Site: brandenburg
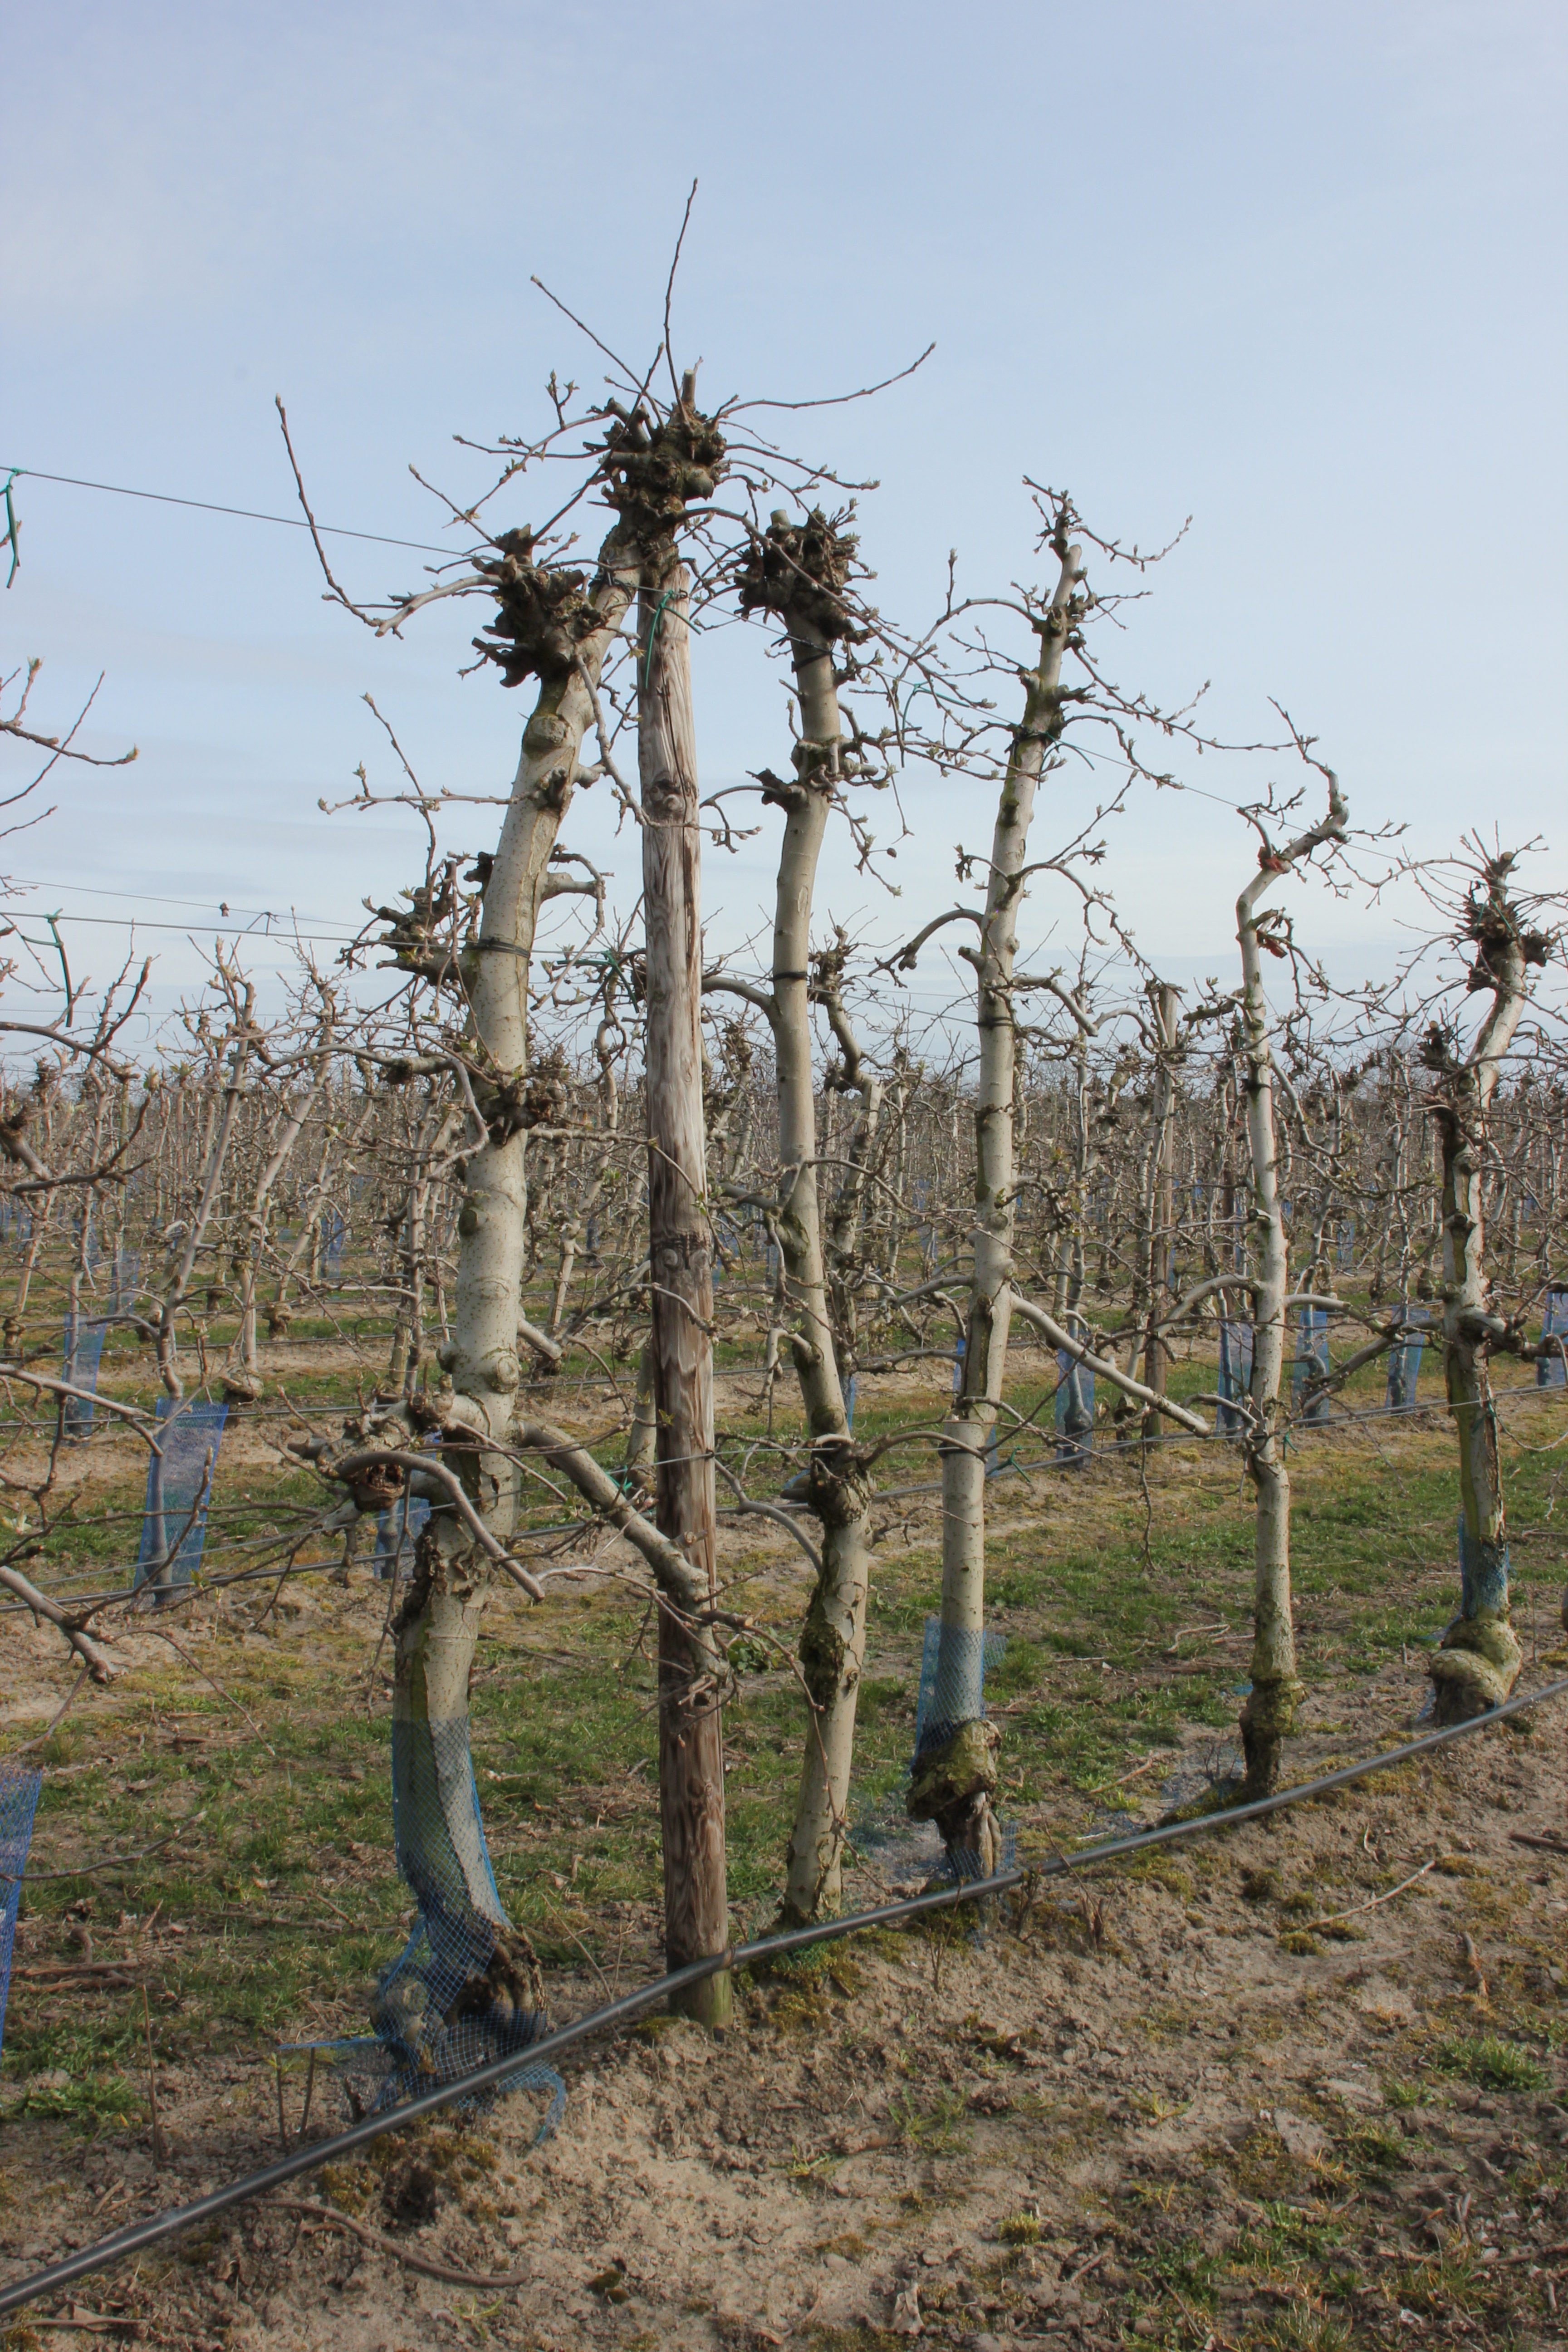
Growth stage (BBCH 54): Inflorescence emergence